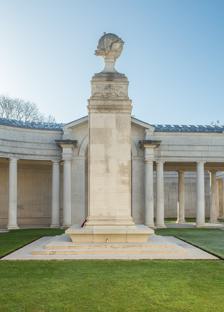
Building: Arras Flying Services Memorial
Country: France
Year built: 1932
World War I memorial located in Pas-de-Calais, in France Arras Flying Services Memorial Commonwealth War Graves Commission Arras Flying Services Memorial in the Faubourg d'Amiens Cemetery For Royal Naval Air Service, the Royal Flying Corps, and the Royal Air Force who were killed on the whole Western Front and who have no known grave. Unveiled 31 July 1932 Location 50°17′12″N 2°45′38″E / 50.28667°N 2.76056°E / 50.28667; 2.76056 near Arras , France Designed by Edwin Lutyens Commemorated 990 UNESCO World Heritage Site Official name Funerary and memory sites of the First World War (Western Front) Type Cultural Criteria i, ii, vi Designated 2023 (45th session ) Reference no. 1567-PC11 Statistics source: Cemetery details . Commonwealth War Graves Commission . The Arras Flying Services Memorial Commonwealth War Graves Commission war memorial in the Faubourg d'Amiens Cemetery, Arras , France . The memorial commemorates nearly 1,000 airmen from forces of the Commonwealth who were killed on the Western Front during World War I and who have no known grave. The memorial was designed by Edwin Lutyens , sculpted by William Reid Dick and unveiled by Hugh Trenchard, 1st Viscount Trenchard , Marshal of the Royal Air Force on 31 July 1932. Background In the spring of 1916, French troops transferred the city of Arras in Pas-de-Calais, France, to the British armed forces. Construction of the British portion of Faubourg d'Amiens Cemetery in the western portion of Arras, near the Citadel designed by Vauban , began in March 1916, behind the existing French graveyard. After the Armistice , the cemetery was extended with graves that were transferred from the battlefield and from two smaller graveyards in the area. The graves in the French portion of the military cemetery were moved elsewhere after the war. The vacant land was then designated for two monuments, the Arras Memorial and the Arras Flying Services Memorial. The Faubourg d'Amiens Cemetery comprises 2,650 graves of the First World War, including 10 unidentified burials. In addition to 8 WWII burials from the United Kingdom and United States, there are 30 graves of other nationalities. The Arras Memorial commemorates nearly 35,000 servicemen from the United Kingdom, South Africa, and New Zealand who died between the spring of 1916 and 7 August 1918 (the eve of the Advance to Victory ) in the Arras region and who have no known grave. (Missing Canadian and Australian servicemen are commemorated elsewhere.) The Arras Flying Services Memorial commemorates nearly 1,000 members of the Royal Naval Air Service , the Royal Flying Corps , and the Royal Air Force who were killed on the Western Front and who have no known grave. Design Architect Sir Edwin Lutyens (1869–1944), of the Imperial War Graves Commission , designed the layout of the Faubourg-d'Amiens Cemetery. He also designed the Arras Memorial and the Arras Flying Services Memorial. The cemetery was planned and constructed before the two monuments were designed. As a result, the paths of the cemetery do not align with the Arras Memorial. The Flying Services Memorial is adjacent to the Arras Memorial. It is an obelisk with a globe which forms a finial on the top. The four sides of the obelisk are inscribed with the names of 990 airmen who were killed on the Western Front and have no known grave. Renowned Scottish sculptor Sir William Reid Dick (1879–1961) sculpted the globe with stars on top of the Arras Flying Services Memorial, as well as the badges on the monument. The globe measures four-foot six inches in diameter, weighing almost three tons. At the 1932 unveiling ceremony, it was revealed that the position of the globe on the obelisk parallels that of the Earth on the morning of the Armistice, 11 November 1918. The badges created by the Scottish sculptor are of the Royal Naval Air Service , the Royal Flying Corps , and the Royal Air Force , as well as the combined badges of Canada, Australia, New Zealand, and South Africa. Unveiling ceremony Lord Trenchard performed the unveiling of the Arras Flying Services Memorial and the Arras Memorial on 31 July 1932. The unveiling had initially been scheduled for 15 May 1932; however, due to the assassination of French President Paul Doumer in early May, the ceremony had been postponed. During the first ceremony of the day, Lord Trenchard, accompanied by Lady Trenchard and their eleven-year-old son Hugh Trenchard, was received by the mayor and town council and placed a wreath on the local war memorial. The second ceremony took place in the apse of the cloister of the Arras Memorial, close to the obelisk. Royal Air Force bands played O God, Our Help in Ages Past . After prayers led by the chaplain, Major General Sir Fabian Ware , founder of the Imperial War Graves Commission , addressed Lord Trenchard and invited him to unveil the memorial. Trenchard gave a speech, and then proceeded with the unveiling. The chaplain dedicated the memorials and a hymn was sung. Five aeroplanes flew in a wide arc around the cemetery, and then in V formation shot over the monuments. After the benediction and prayers by Monseigneur Henri-Édouard Dutoit, Bishop of Arras, buglers of the 1st Battalion of the Durham Light Infantry sounded Last Post . Subsequently, pipers of the 1st Battalion of the Seaforth Highlanders played The Flowers of the Forest , followed by the buglers again with Reveille . After the national anthems of France and Britain, there was a procession of those bearing floral tributes, and the ceremony concluded. Notable airmen commemorated on the memorial Flying ace "Mick" Mannock was killed in July 1918 and later awarded the Victoria Cross Flying ace Arthur Rhys-Davids is credited with 25 aerial victories. Pilots represented on the Flying Services Memorial include: Douglas John Bell – No. 3rd Squadron RAF , died on 27 May 1918. He was awarded the Military Cross and Bar . Francis Cubbon – No.20 Squadron RFC , died on 9 June 1917. He was credited with 21 aerial victories, and was awarded the Military Cross and Bar . Lanoe Hawker - No. 24 Squadron RFC , died on 23 November 1916, [1] . He was posted back to England in late 1915, with seven victories, making him the first British flying ace. He was awarded the Distinguished Service Order and the Victoria Cross . He died in  duel with 'the Red Baron,' Manfred von Richthofen . Louis Fleeming Jenkin – No, 1 Squadron RFC , died on 11 September 1917. He was credited with 22 aerial victories, and was awarded the Military Cross and Bar . Harry George Ernest Luchford – No. 20 Squadron RFC died on 2 December 1917. He was credited with 24 aerial victories, and was awarded the Military Cross and Bar . Mick Mannock – , No.85 Squadron RAF , died on 26 July 1918. He was awarded the Military Cross and Bar , the Distinguished Service Order and Two Bars , and the Victoria Cross . Arthur Rhys-Davids – 56 Squadron RFC , died on 27 October 1917. Military Cross and Bar and the Distinguished Service Order . Frederick Thayre – 20 Squadron RFC , died on 9 June 1917. Military Cross and Bar . Samuel Frederick Henry Thompson – No. 22 Squadron RAF , died 27 September 1918. Awarded the Military Cross and the Distinguished Flying Cross . Frederick Carr Armstrong Carleton Main Clement Valentine Collins Pruett Dennett Gordon Budd Irving Patrick Anthony Langan-Byrne John Joseph Malone Alfred Edwin McKay Maurice Mealing Guy Borthwick Moore Guy William Price Ellis Vair Reid Alfred Shepherd Noel Webb John George Will - Scotland rugby international. Herbert Gould References